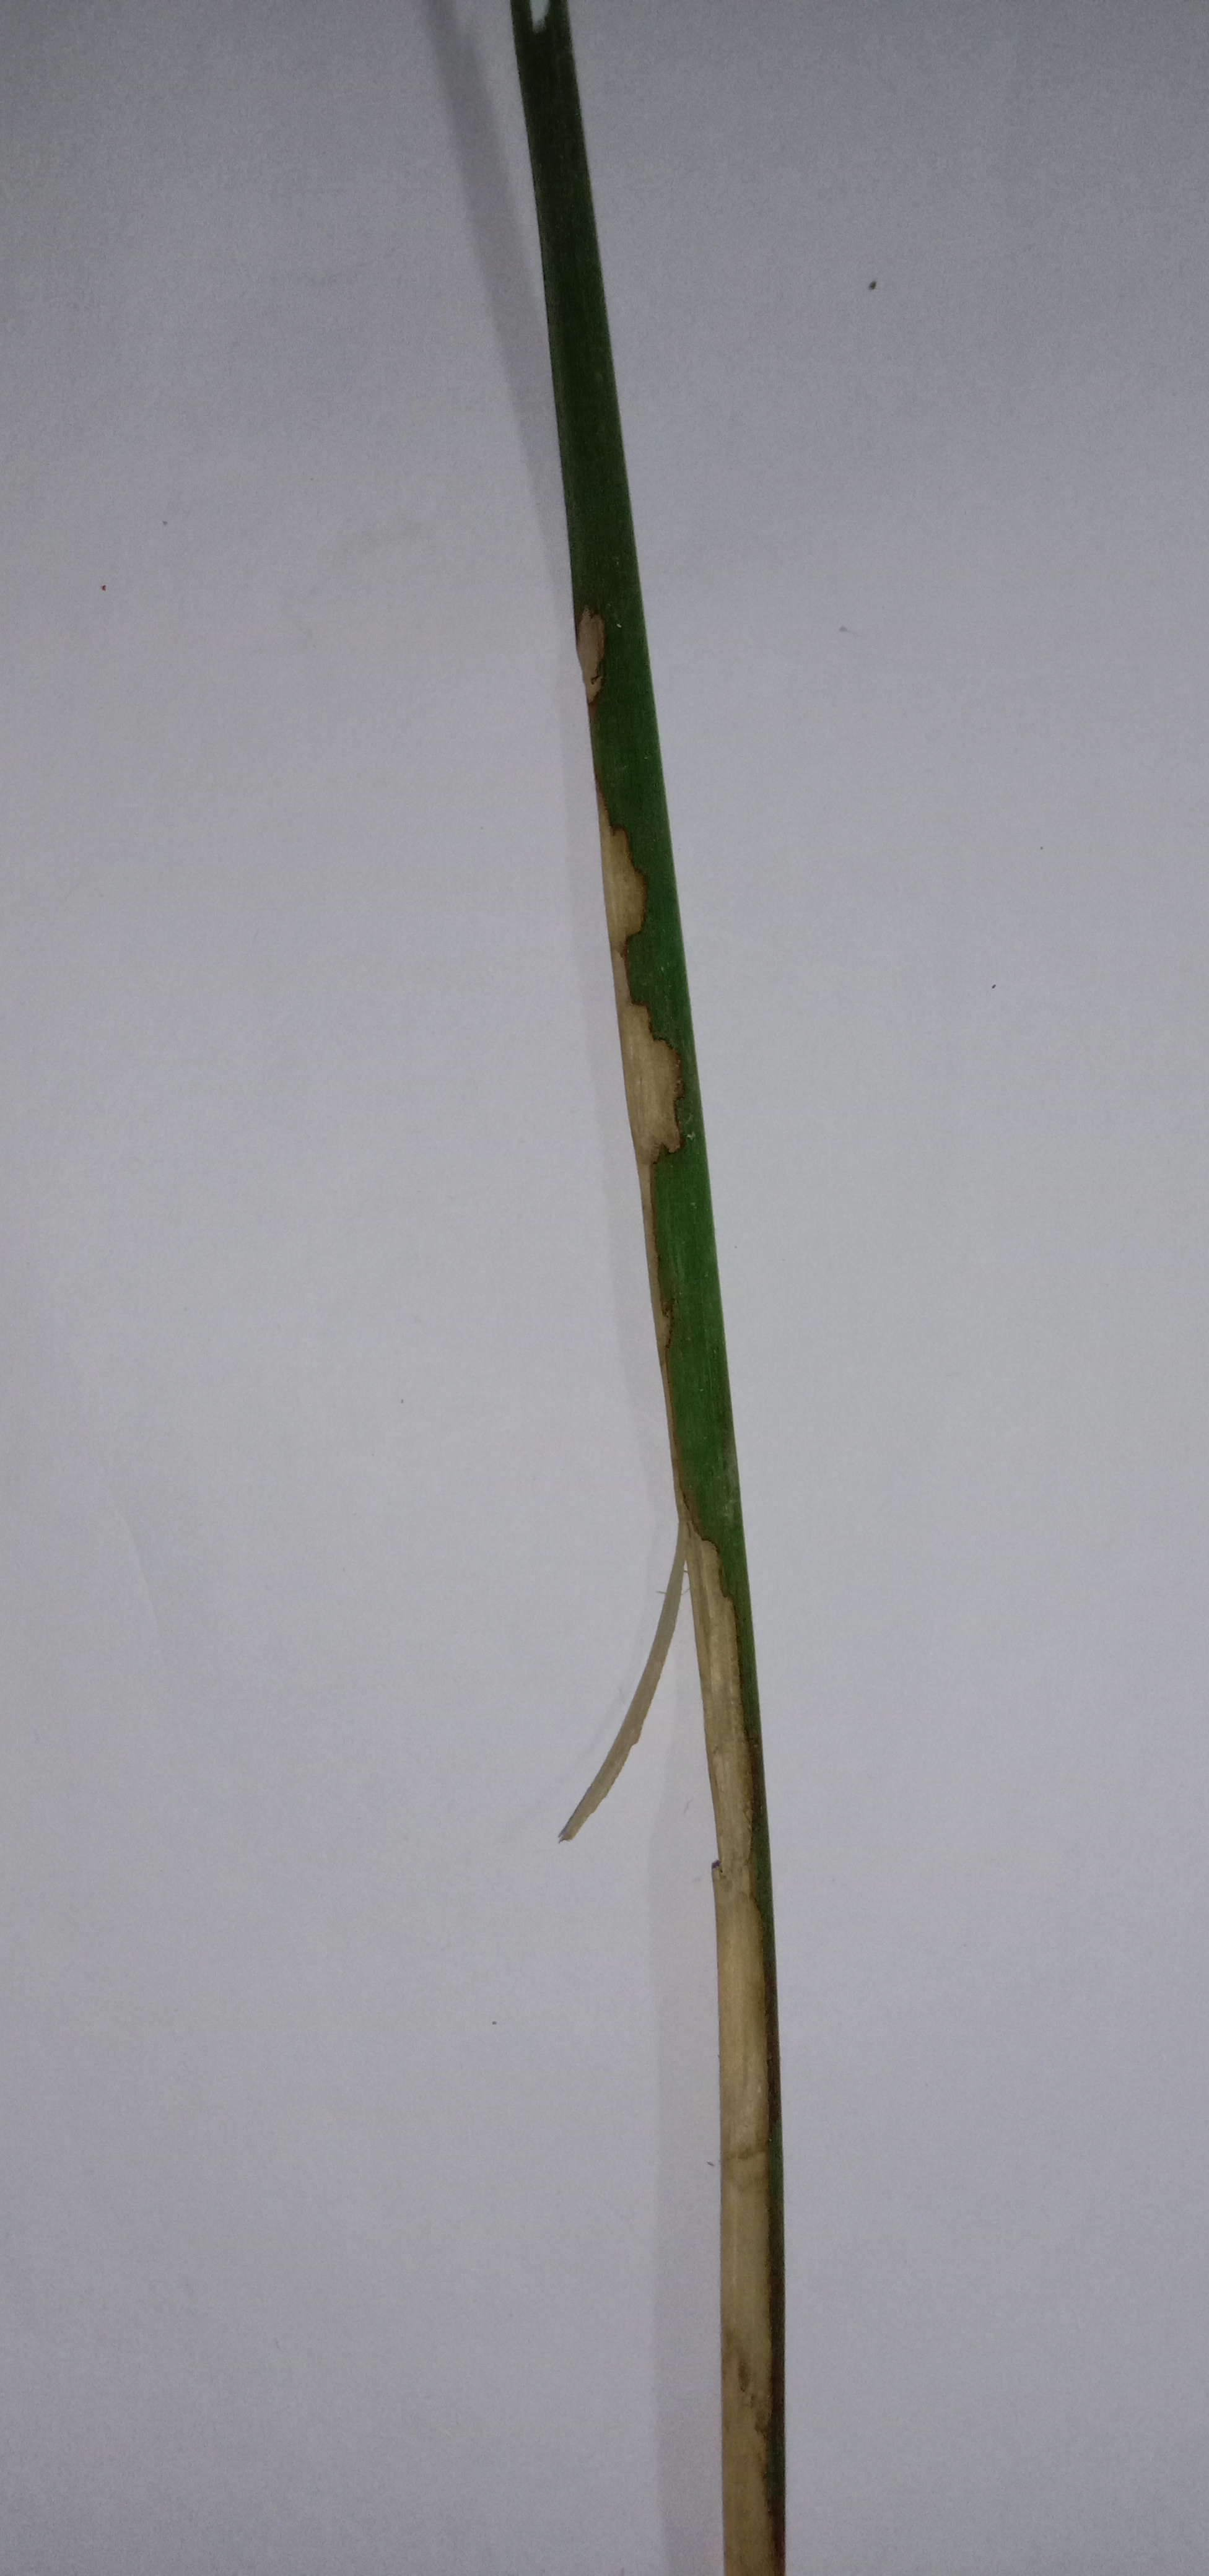
Label: Rice___Brown_Spot